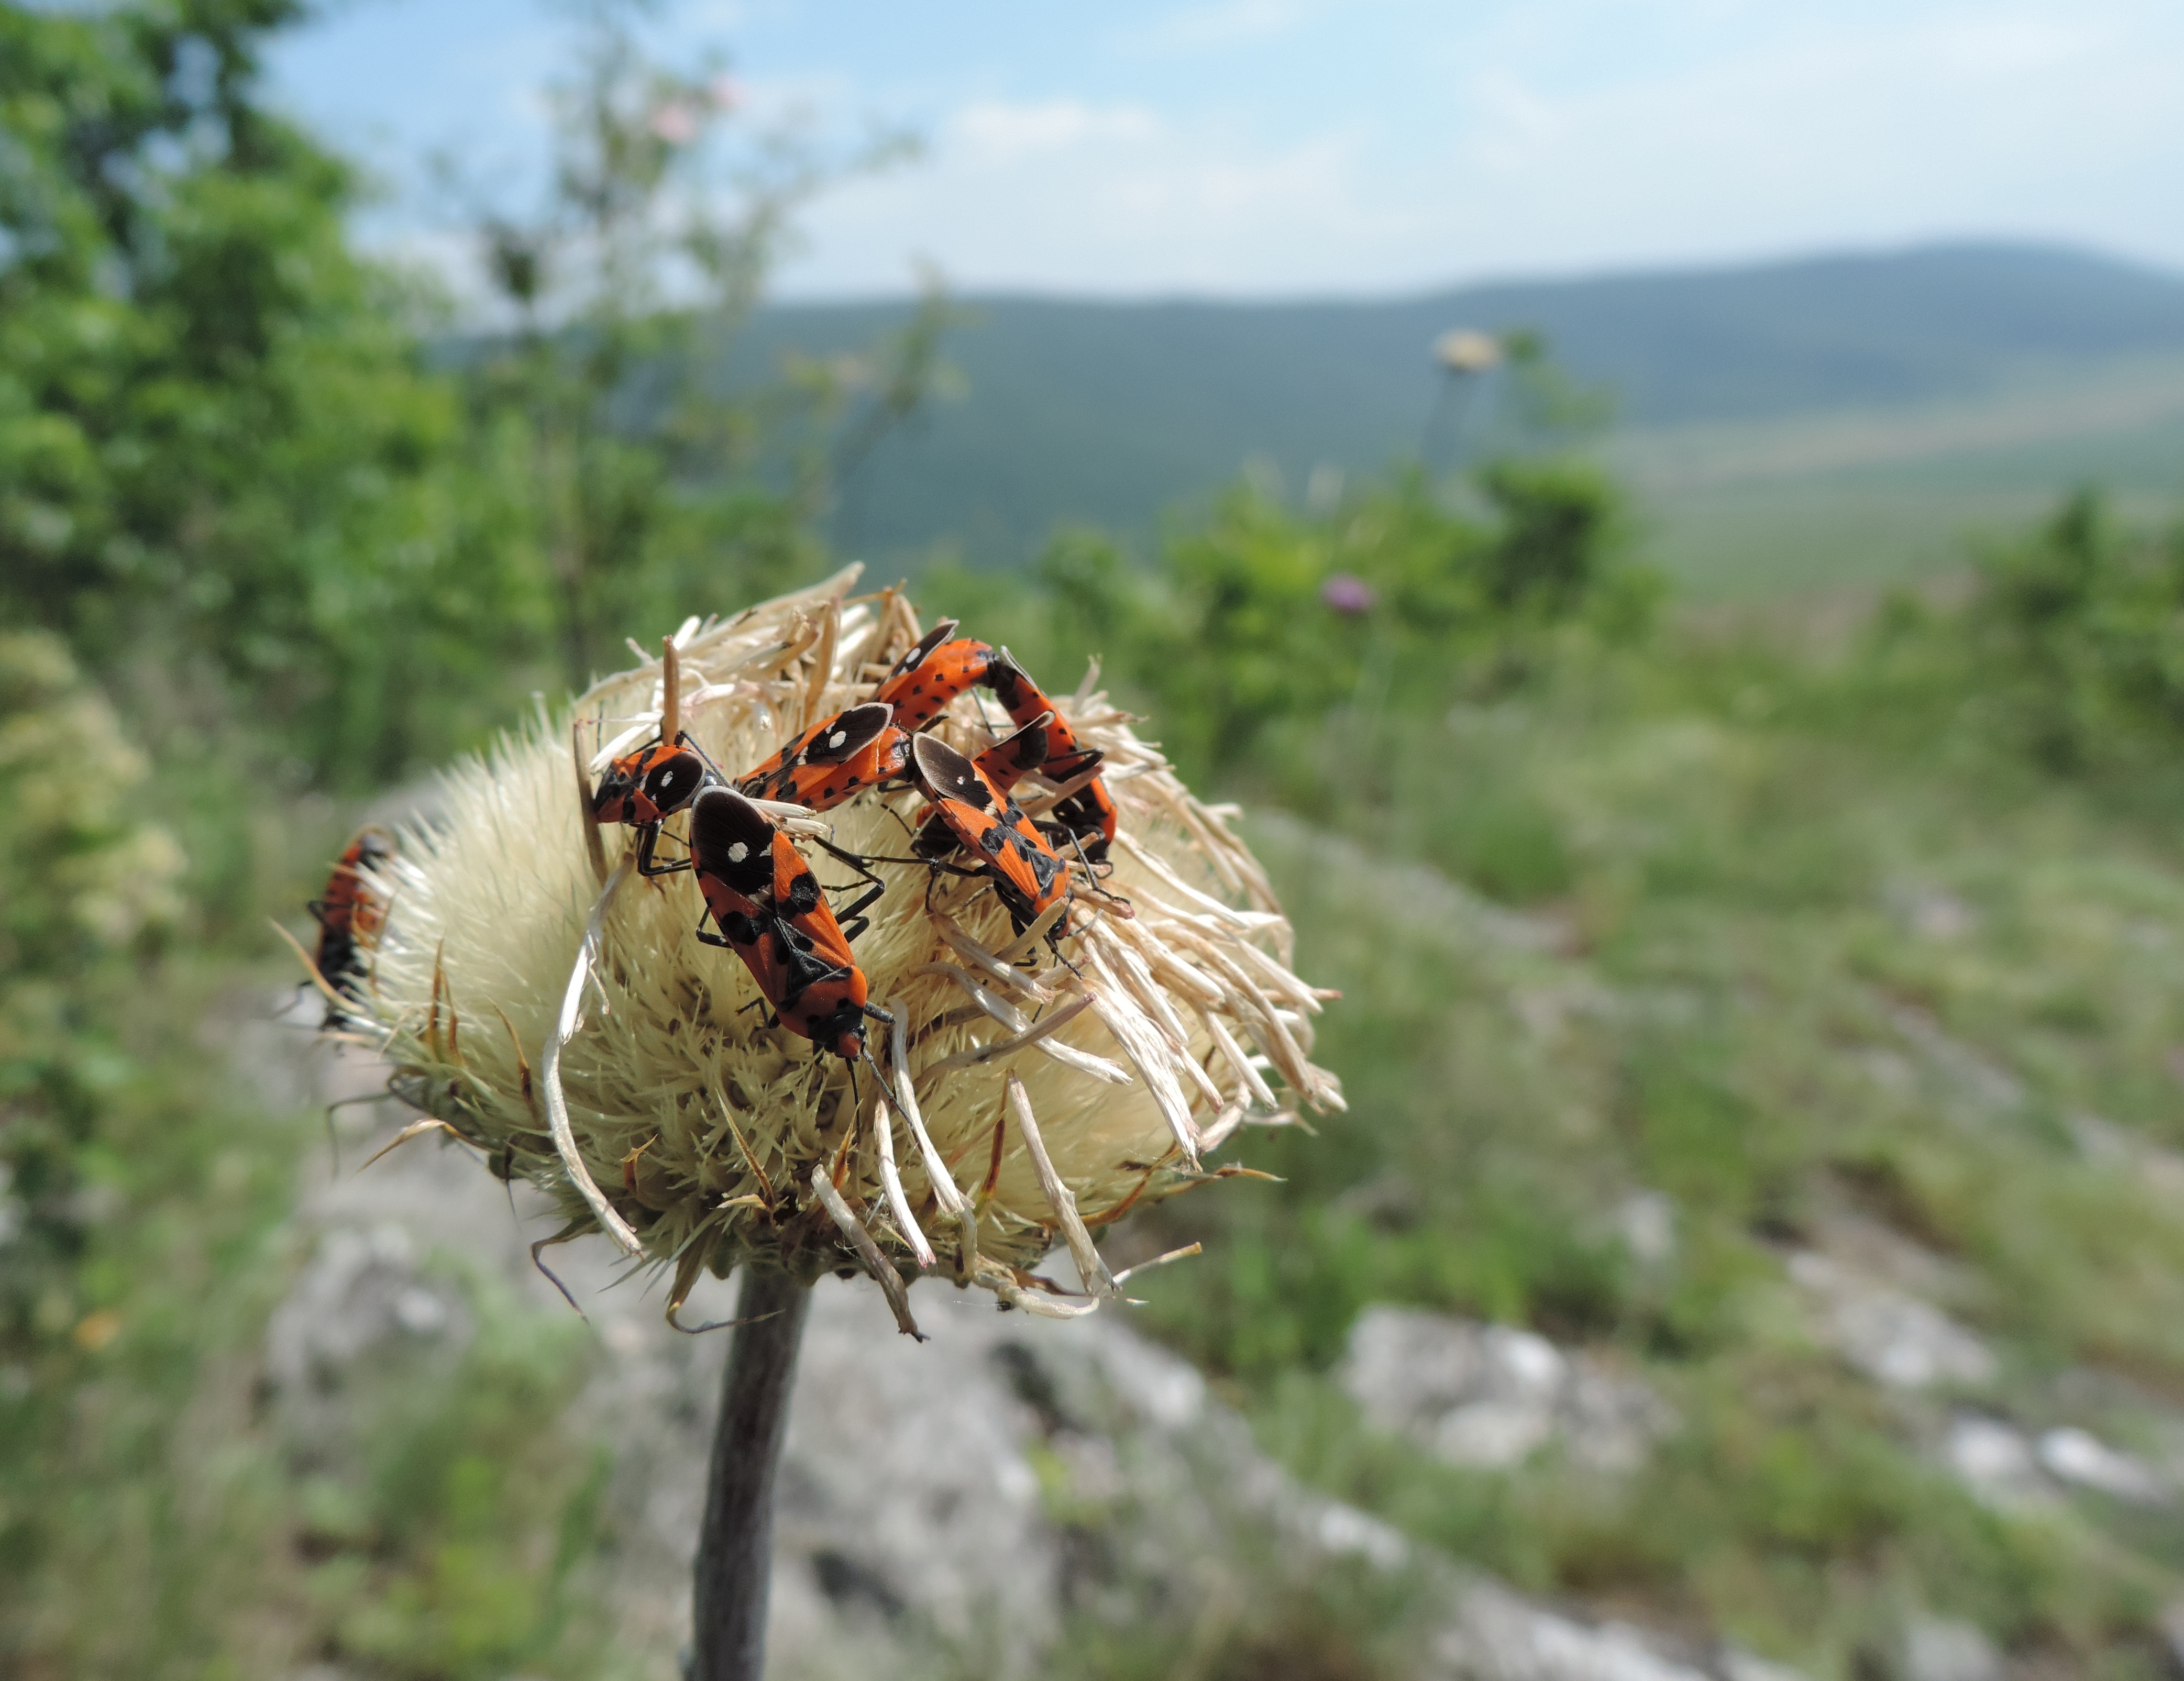
nature, flower, wildlife, insect, flora, fauna, invertebrate, bee, insects, wasp, macro photography, pyrrhocoris apterus, membrane winged insect, reflective poet chinch bugs, plosk